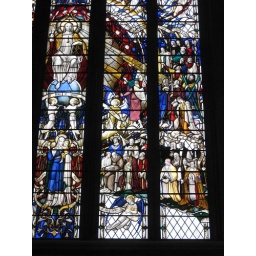
John Wesley can be seen in the bottom right of this stained glass window in Sheffield cathedral